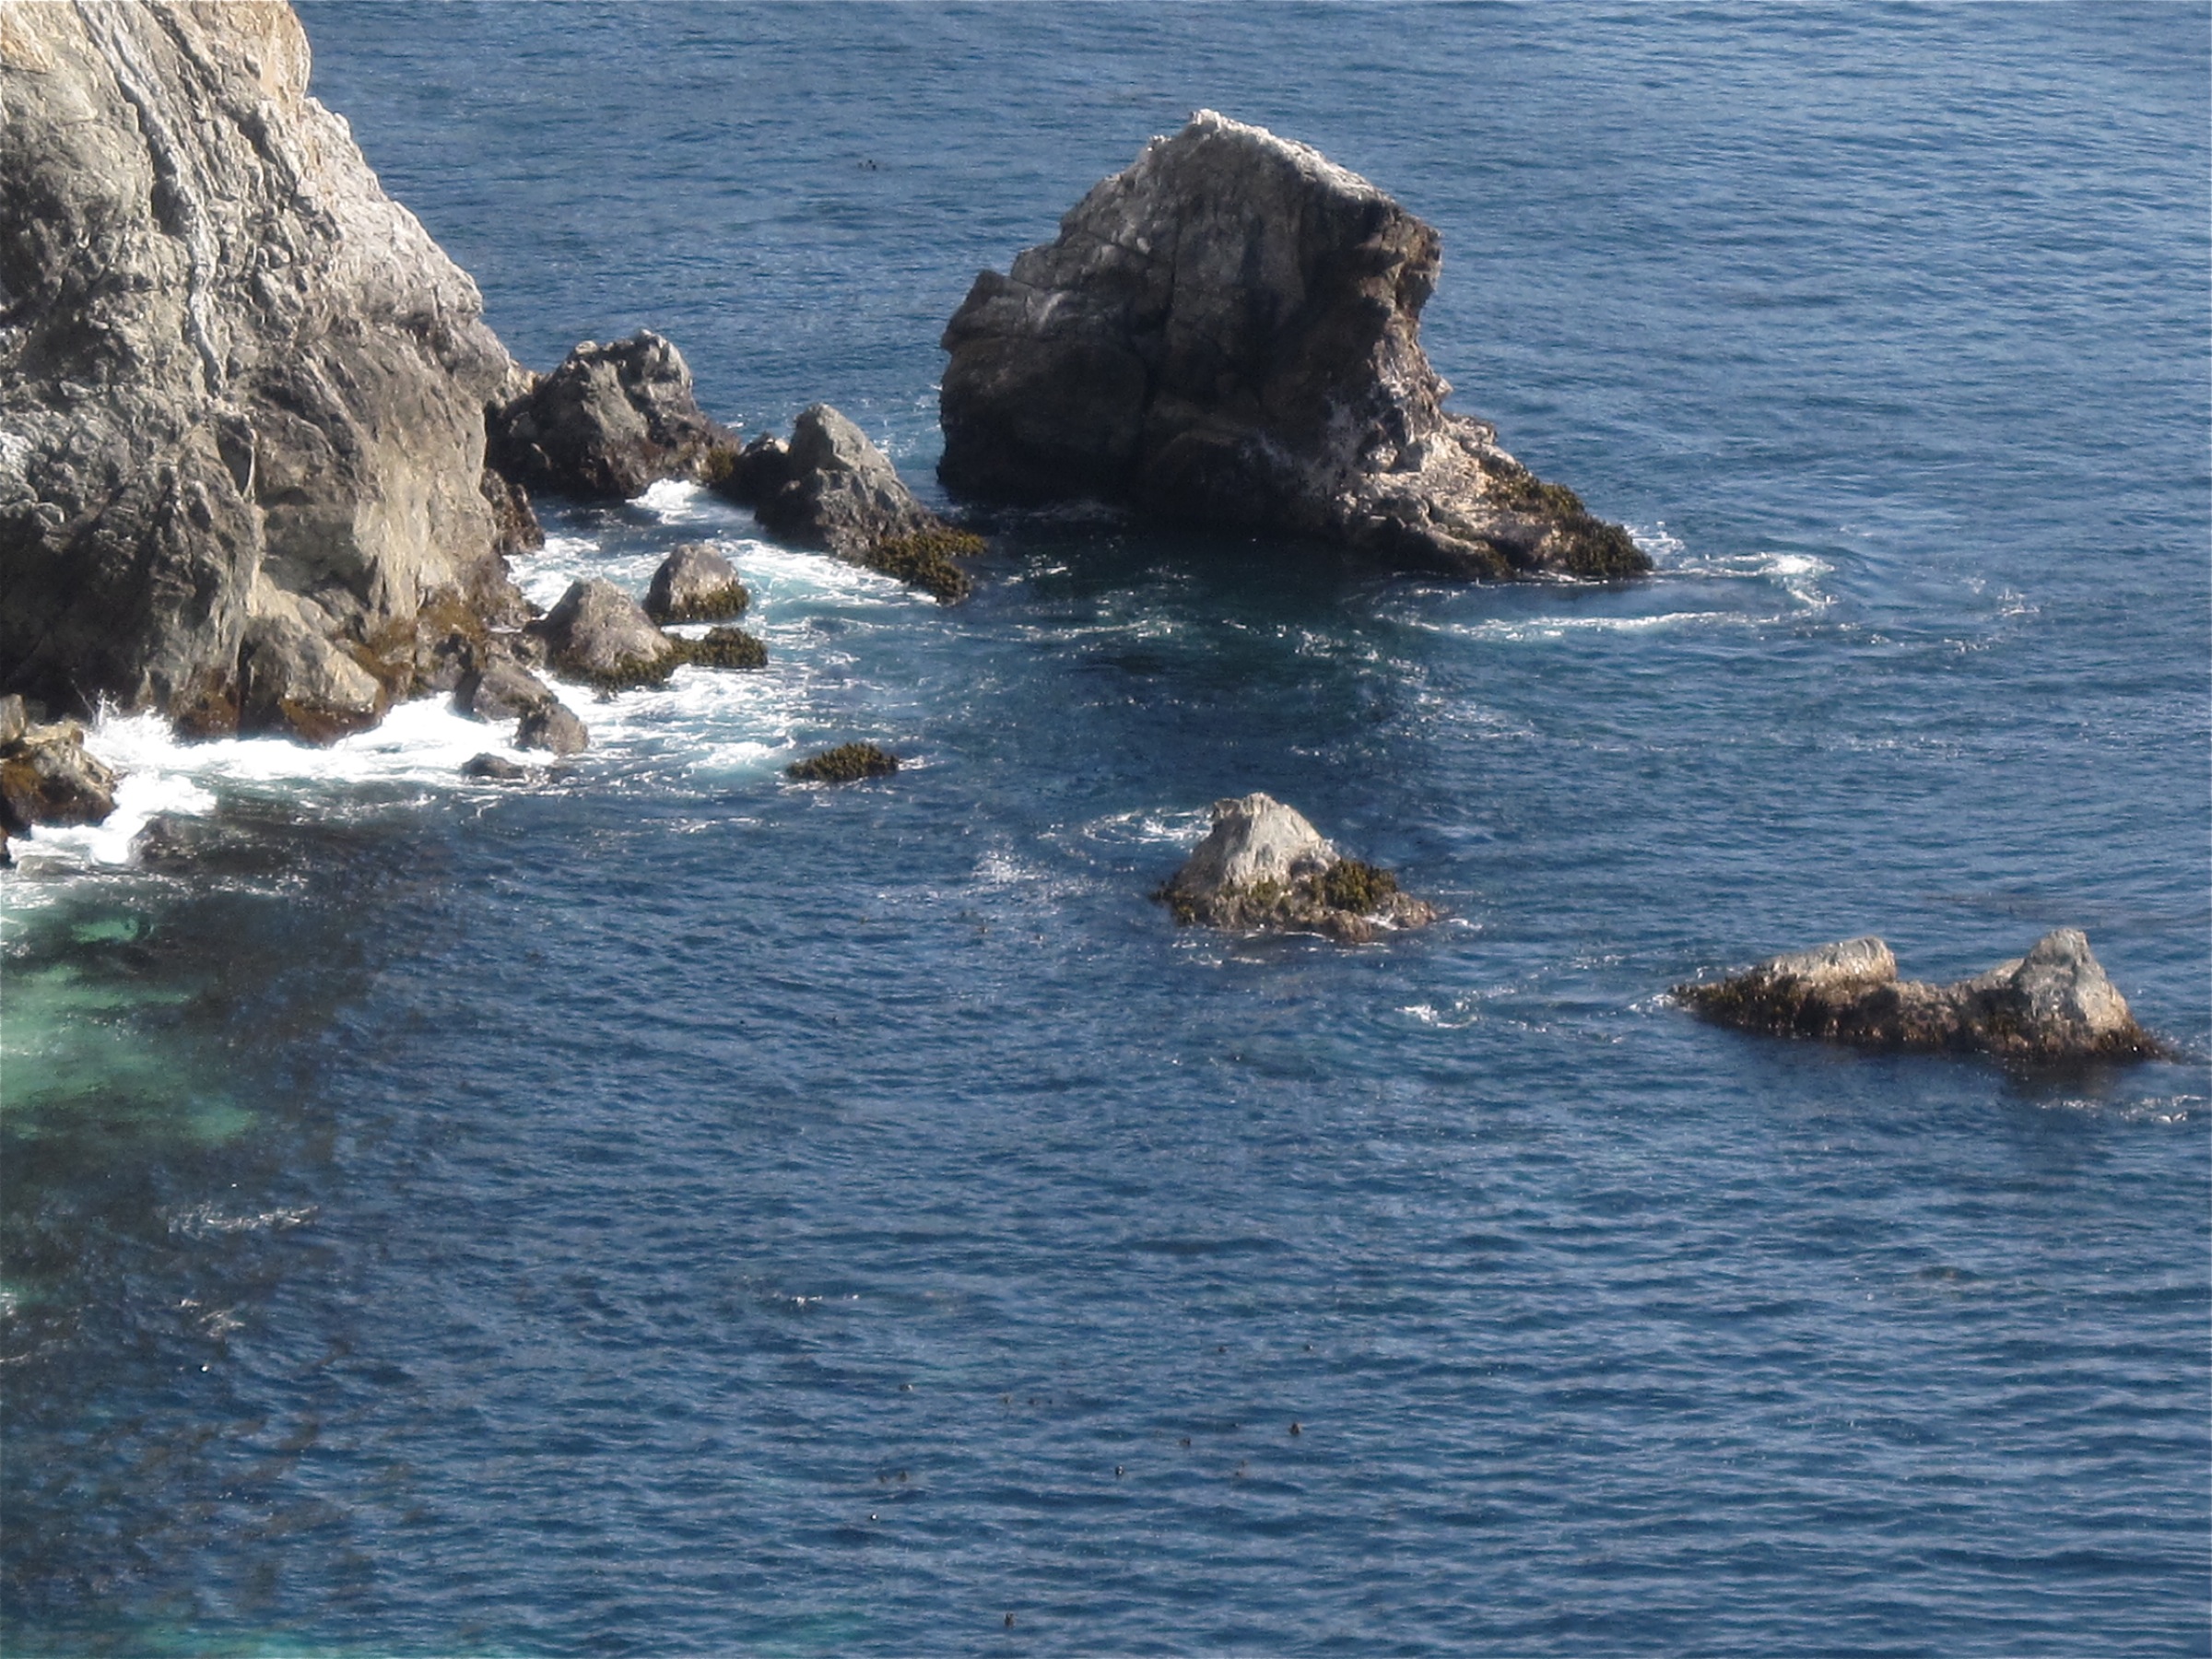
sea, coast, rock, ocean, shore, wave, cliff, bay, terrain, bigsur, cape, islet, marine mammal, wind wave